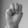
ASL letter: M